Welbeck Street

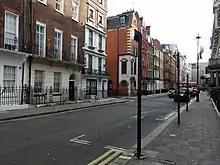
Welbeck Street

Welbeck Street is a street in the West End, central London. It has historically been associated with the medical profession.